Frank X. Schwab

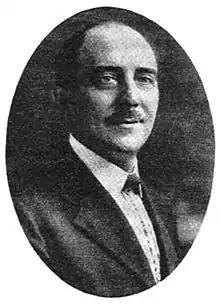

Francis Xavier Schwab (August 14, 1874 – April 23, 1946) was Mayor of the City of Buffalo, New York, serving from 1922 until 1929. He was born on Smith Street on the Buffalo's East Side on August 14, 1874. At 19, he became a foreman at the Pullman Palace Car Company, then known as the Wagner Palace Car Company, and took a job as a traveling salesman for the company. He then became a brewery solicitor, eventually becoming the highest paid brewery solicitor in Buffalo. He married Theresa M. Lauser on September 24, 1901. Living Descendants include his great nephew, Lawrence Schwab, his